Steering wheel

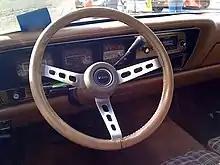
Adjustable three-spoke steering wheel on a collapsible column in an AMC Matador from the 1970s

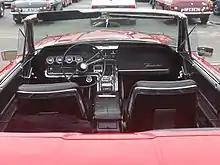
Ford Thunderbird steering column "swung" to right

Edward James Lobdell developed the original tilt wheel in the early 1900s. A 7-position tilt wheel was introduced by the Saginaw Division of General Motors in 1963 for all passenger car divisions except Chevrolet which received the tilt wheel in 1964. This tilt wheel was also supplied to the other US automakers (except Ford). Originally a luxury option on cars, the tilt function helps to adjust the steering wheel by moving the wheel through an arc in an up and down motion. Tilt Steering Wheels rely upon a ratchet joint located in the steering column just below the steering wheel. The wheel can be adjusted upward or downward by disengaging the ratchet lock while the steering column remains stationary below the joint. Some designs place the pivot slightly forward along the column, allowing for a fair amount of vertical movement of the steering wheel with slight actual tilt. In contrast, other designs place the pivot almost inside the steering wheel, allowing adjustment of the angle of the steering wheel with nearly no change in its height.